Mississippi Burning

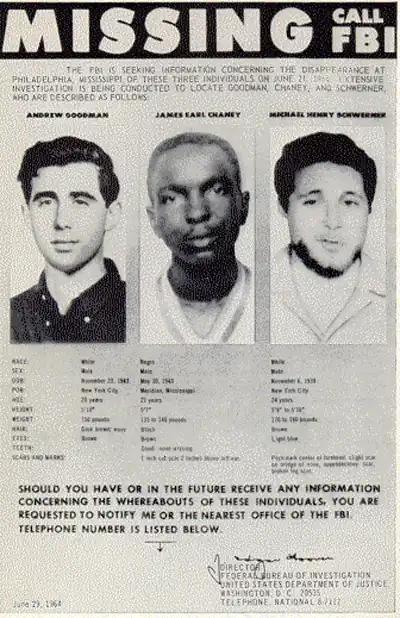
Missing persons poster created by the FBI in 1964, showing the photographs of civil rights workers Andrew Goodman, James Chaney and Michael Schwerner.

On June 21, 1964, civil rights workers James Chaney, Andrew Goodman and Michael Schwerner were arrested in Philadelphia, Mississippi, by Deputy Sheriff Cecil Price, and taken to a Neshoba County jail. The three men worked on the "Freedom Summer" campaign, attempting to organize a voter registry for African Americans. Price charged Chaney with speeding and held the other two men for questioning. He released the three men on bail seven hours later and followed them out of town. After Chaney, Goodman and Schwerner failed to return to Meridian, Mississippi, on time, workers for the Congress of Racial Equality (CORE) placed calls to the Neshoba County jail, asking if the police had any information on their whereabouts. Two days later, FBI agent John Proctor and ten other agents began their investigation in Neshoba County. They received a tip about a burning CORE station wagon seen in the woods off Highway 21, about 20 miles northeast of Philadelphia. The investigation was given the code name "MIBURN" (short for "Mississippi Burning"), and top FBI inspectors were sent to help with the case.